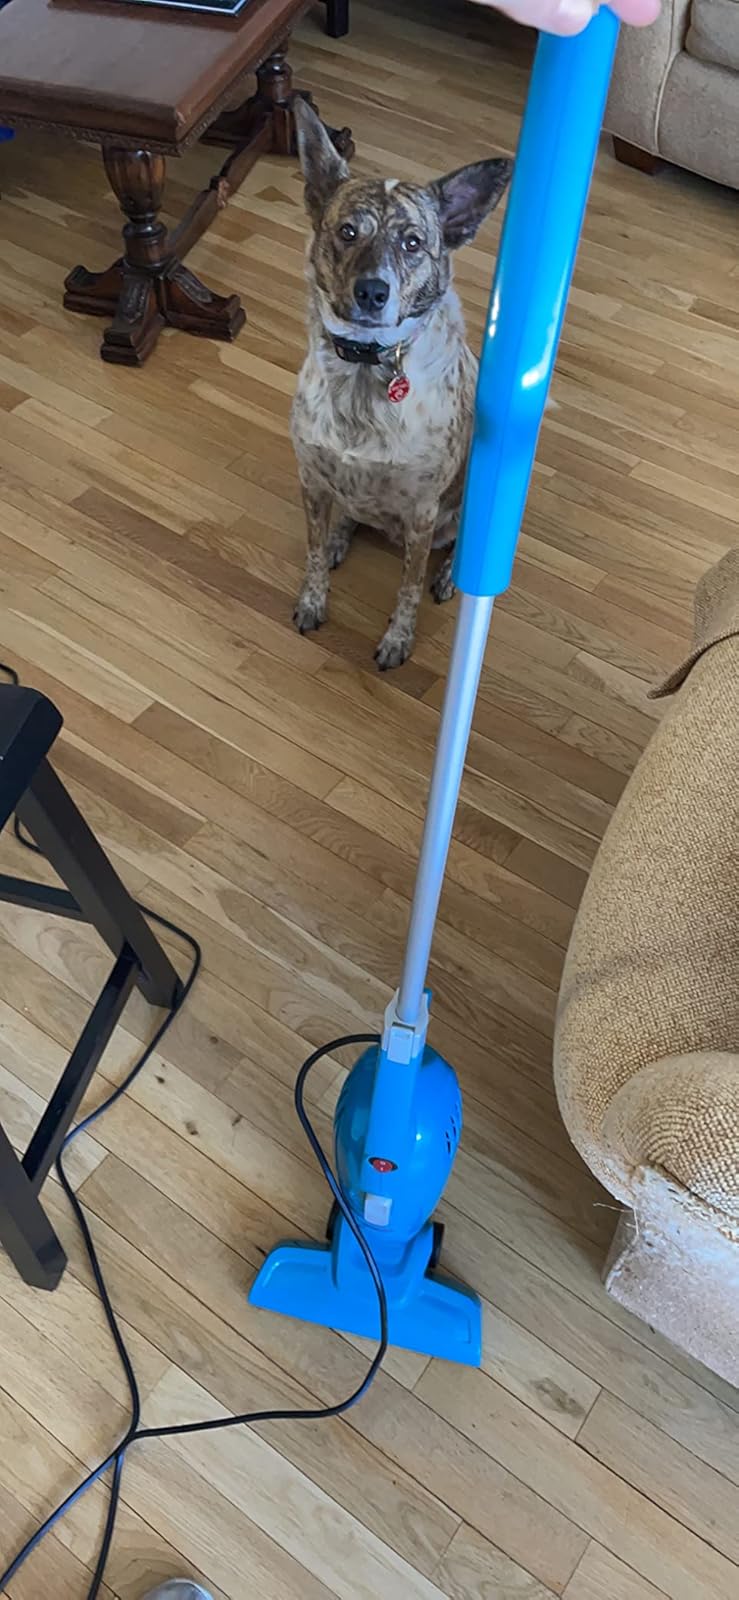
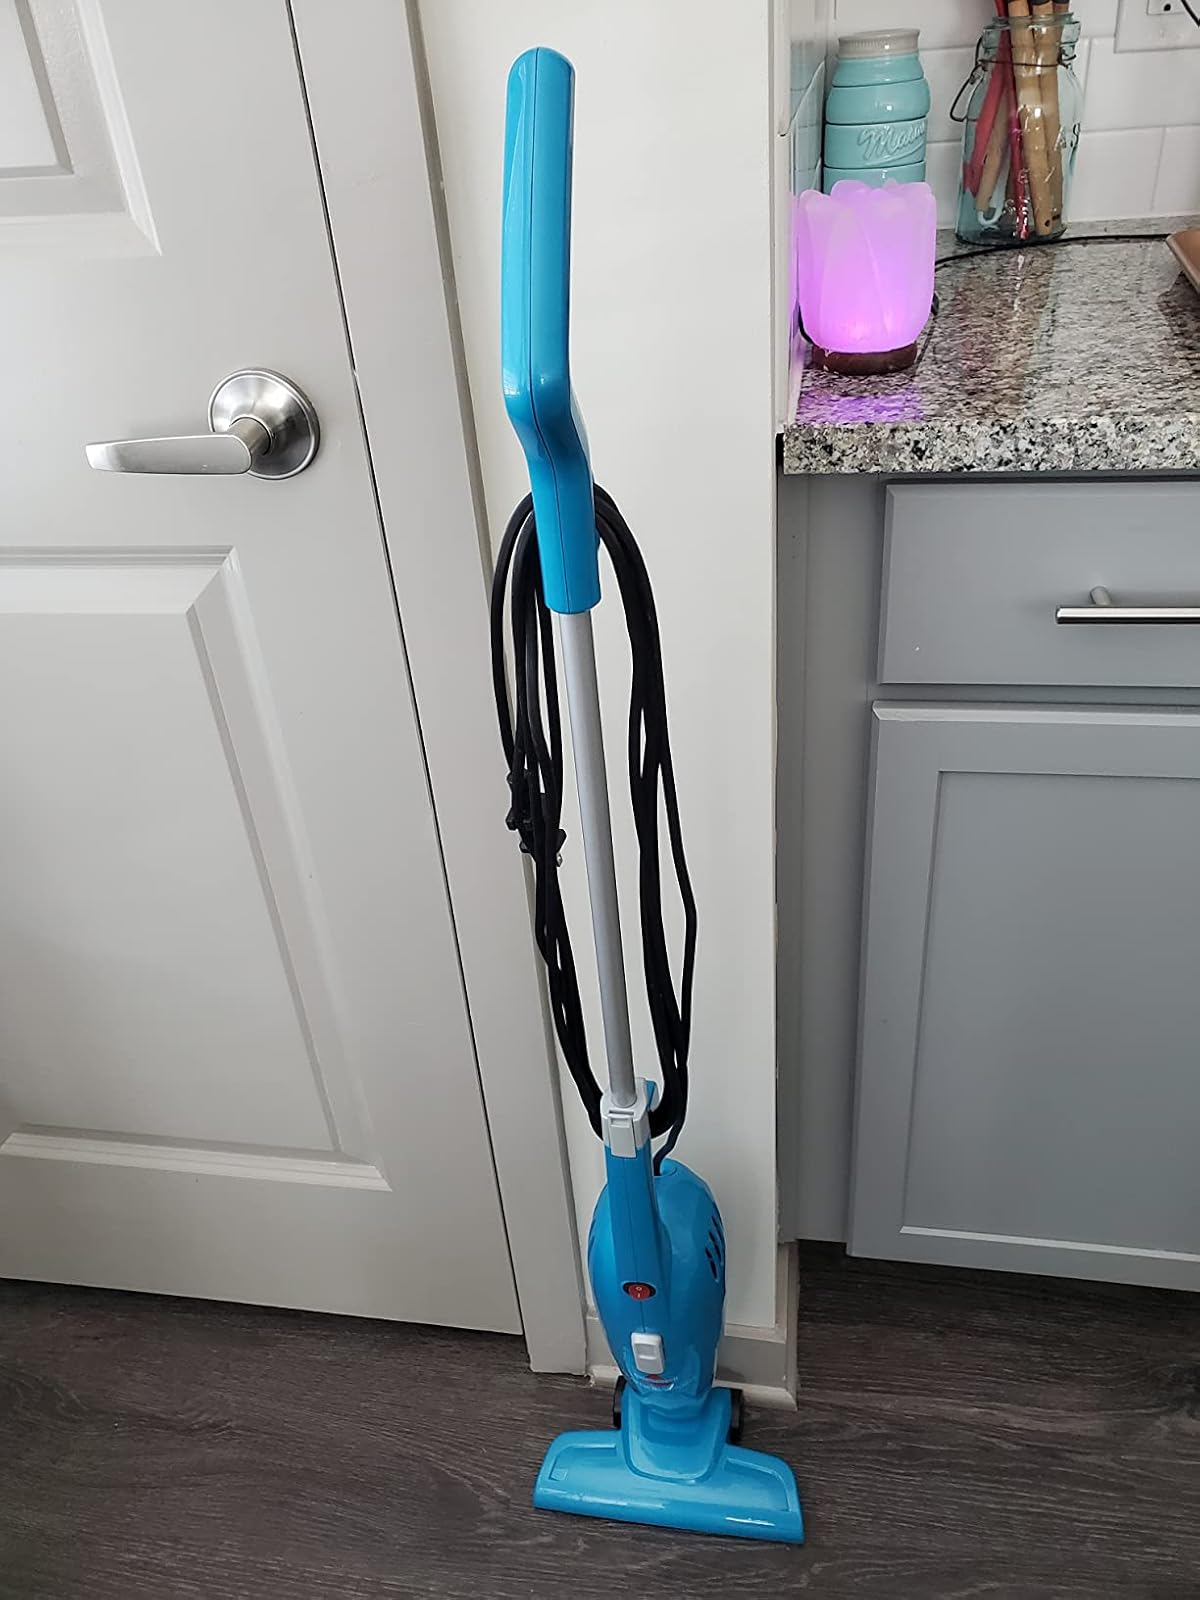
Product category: items_vacuum
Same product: yes